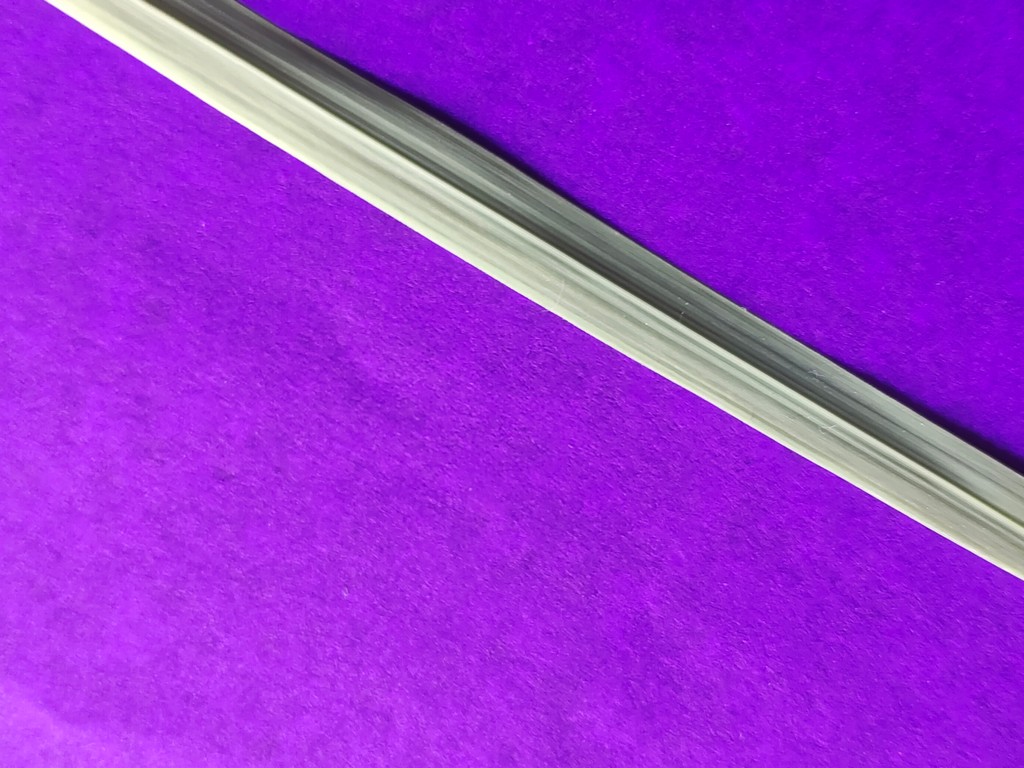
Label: Healthy